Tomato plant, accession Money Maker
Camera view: tilt-top (135 deg); turntable rotation: 0 degrees
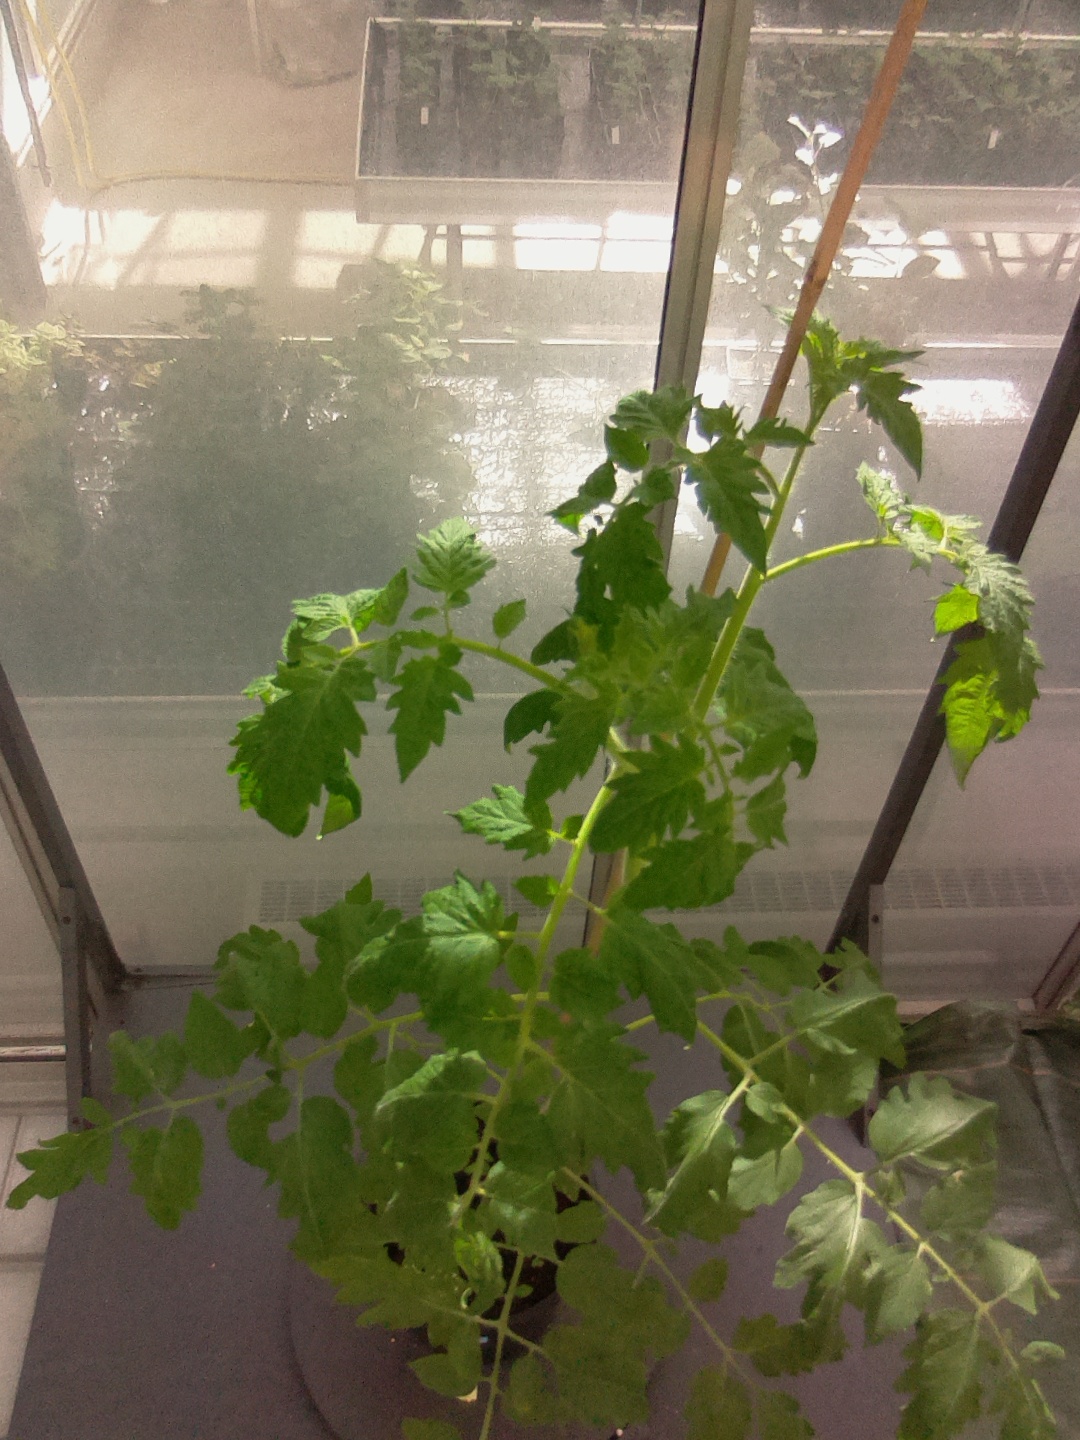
BBCH growth stage 23: 30%-40% Side shoots formed